Carlos Menem

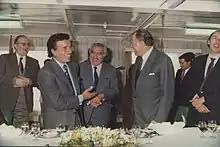
Menem and Patricio Aylwin in April 1993

During Menem's presidency, Argentina aligned with the United States, and had special relations with the country. Menem had good relations with U.S. president George H. W. Bush, and his successor Bill Clinton from 1993 on.